Margit Makay

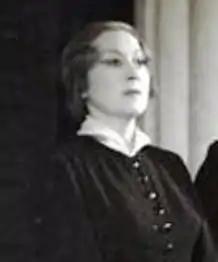
Margit Makay (1937)

Margit Makay (4 August 1891 – 6 November 1989) was a Hungarian film actress. She appeared in 30 films between 1912 and 1989.